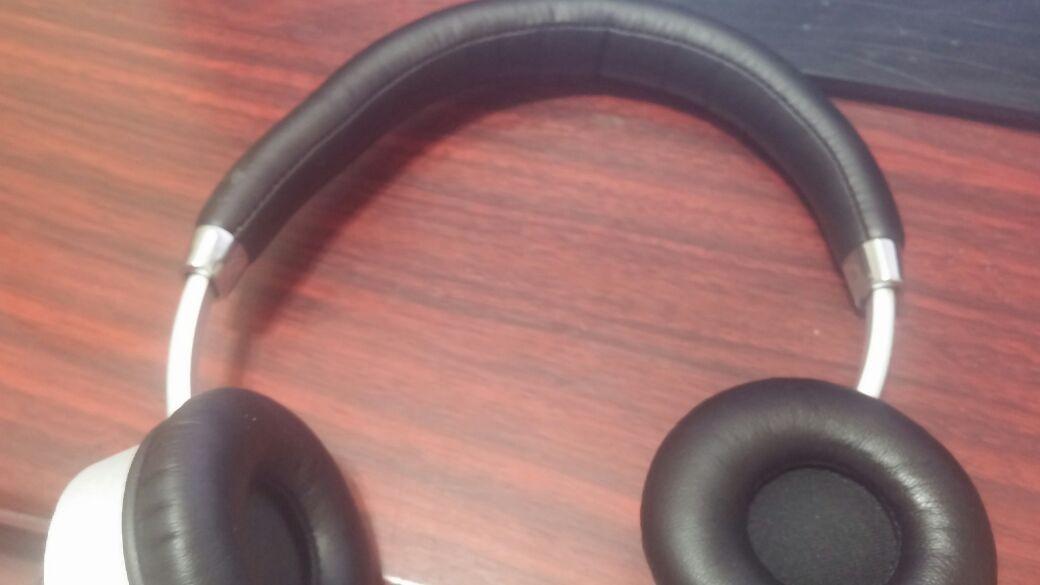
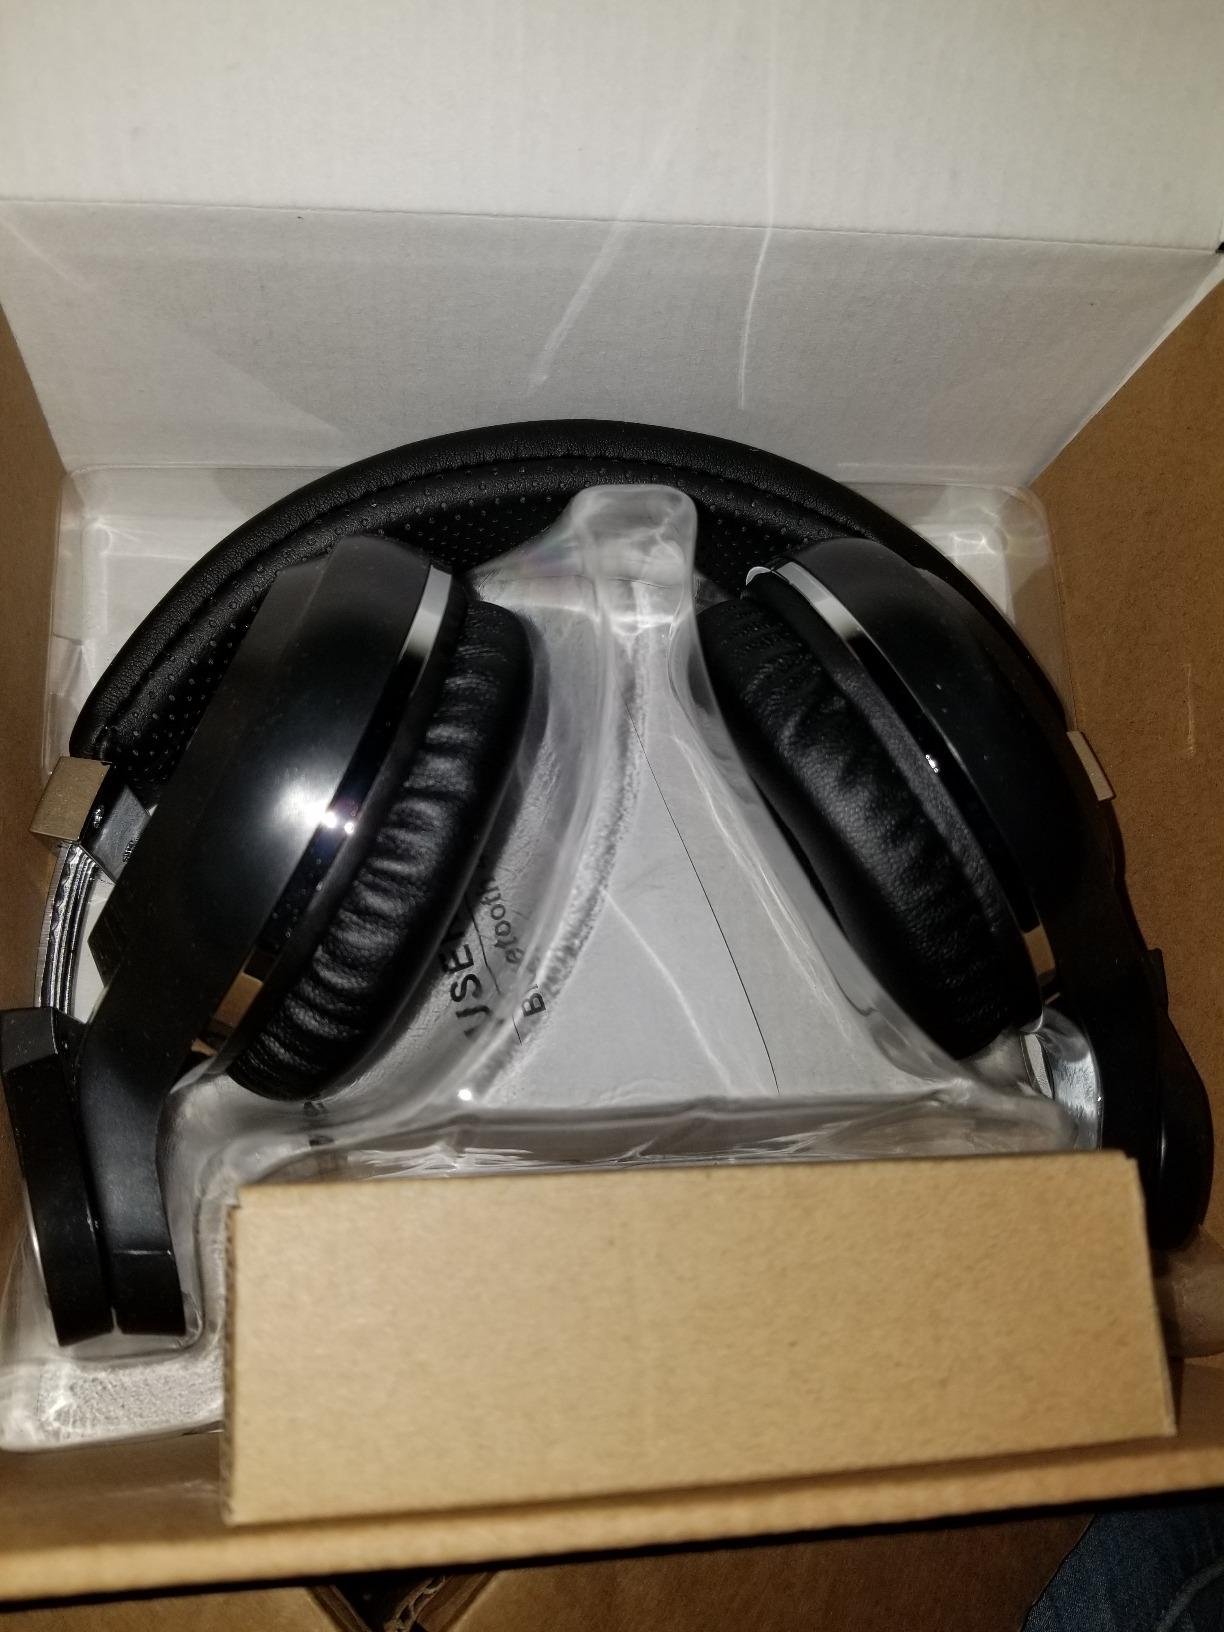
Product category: headphones
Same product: no